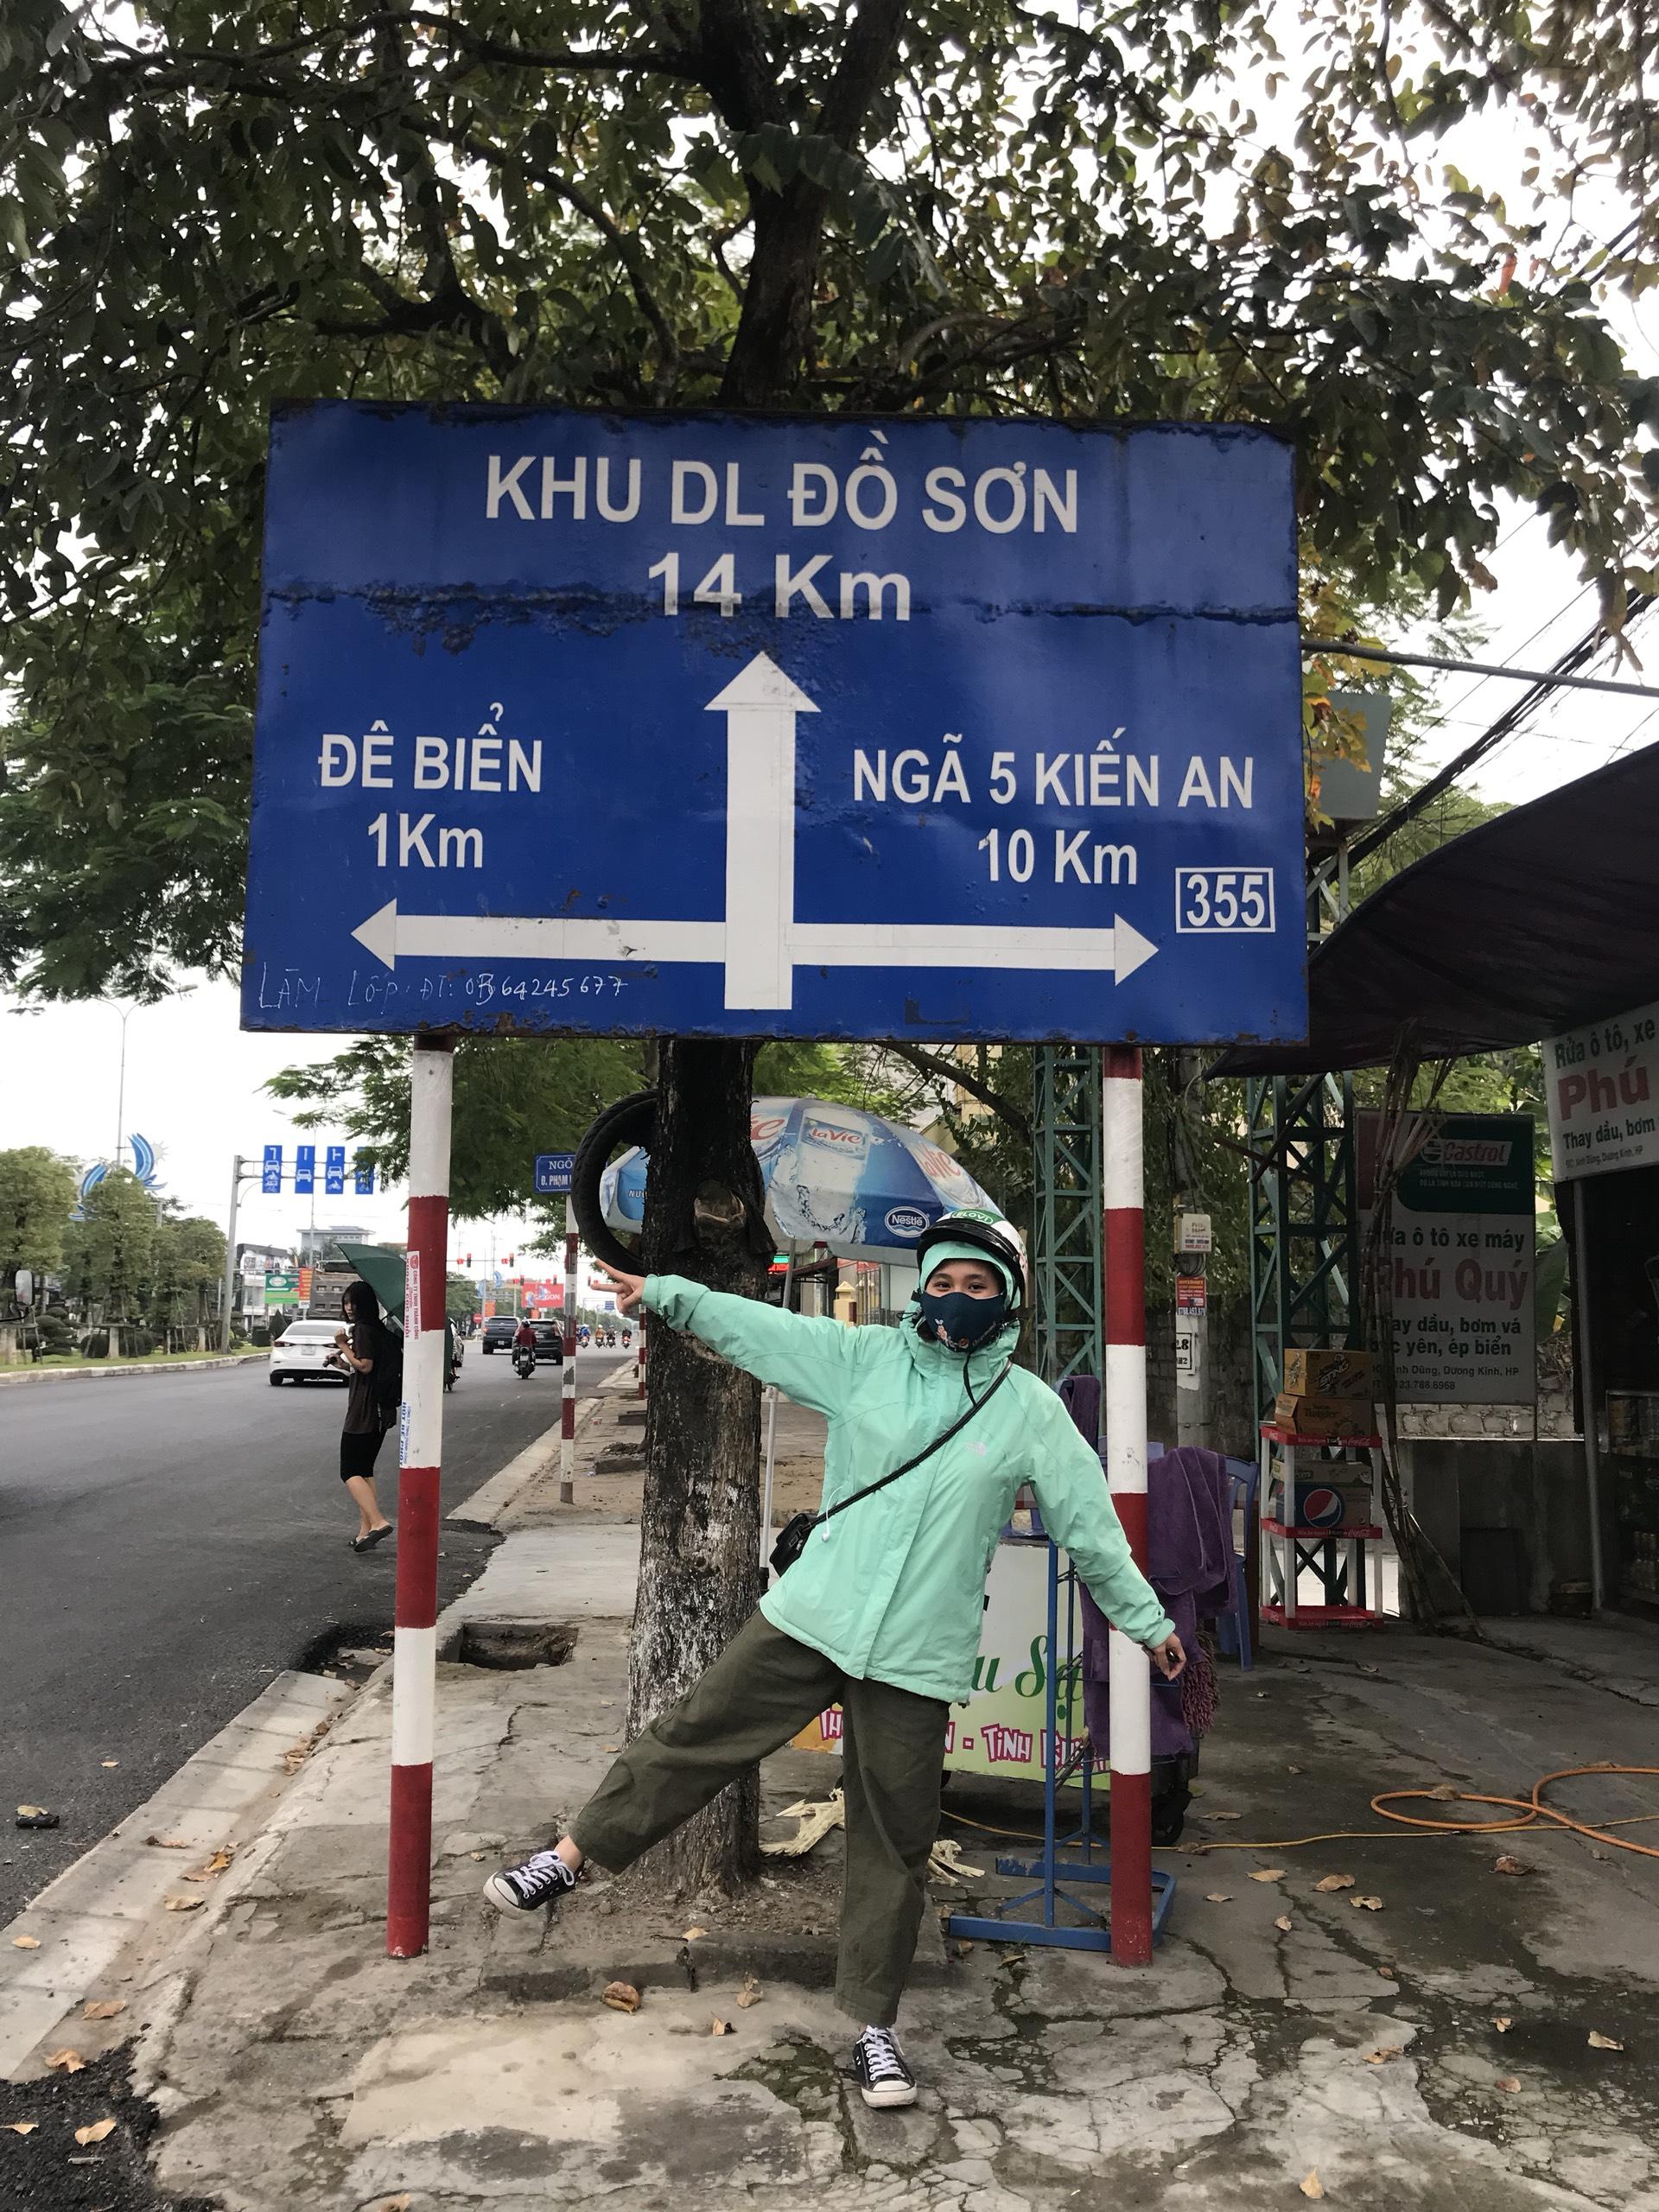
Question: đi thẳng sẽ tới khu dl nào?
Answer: đi thẳng sẽ tới khu dl đồ sơn